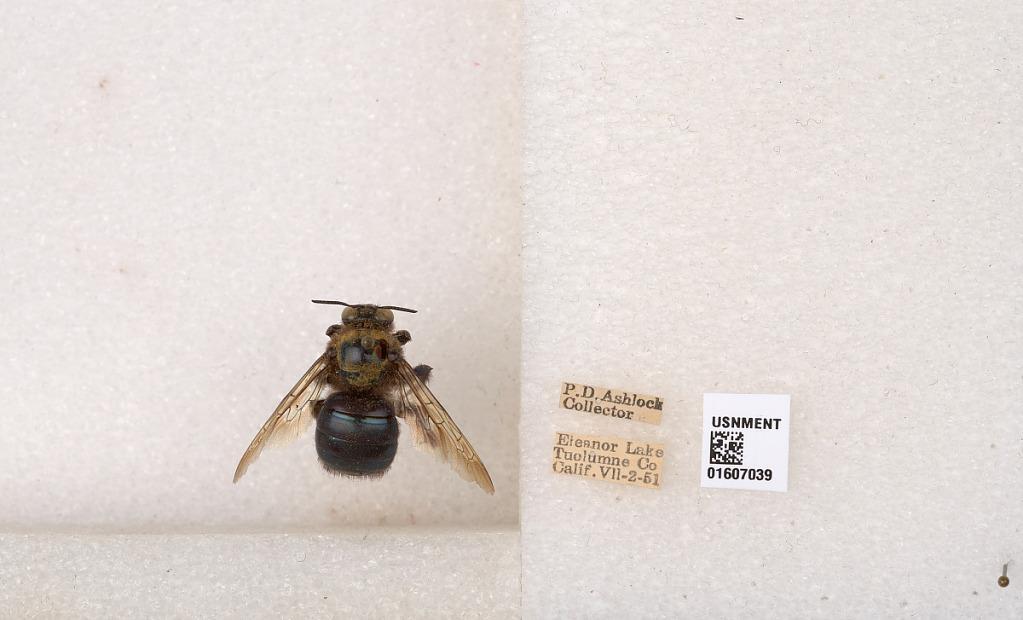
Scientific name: Xylocopa (Xylocopoides) californica californica Cresson
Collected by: P. Ashlock
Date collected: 1951-7-2
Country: United States
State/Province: California
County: Tuolumne
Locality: Lake Eleanor
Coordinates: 37.9861, -119.858